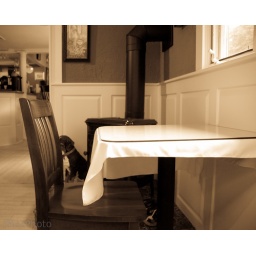
A small table and one lonely chair sit against the wall at one of our favorite eateries.